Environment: real
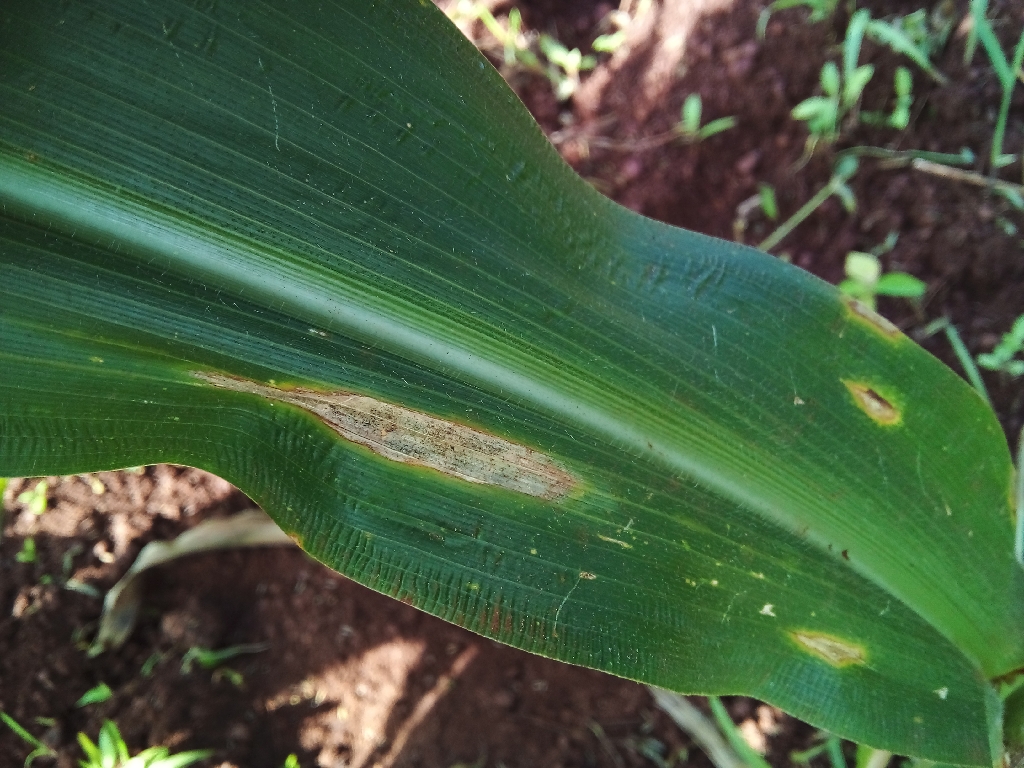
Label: northern_corn_leaf_blight